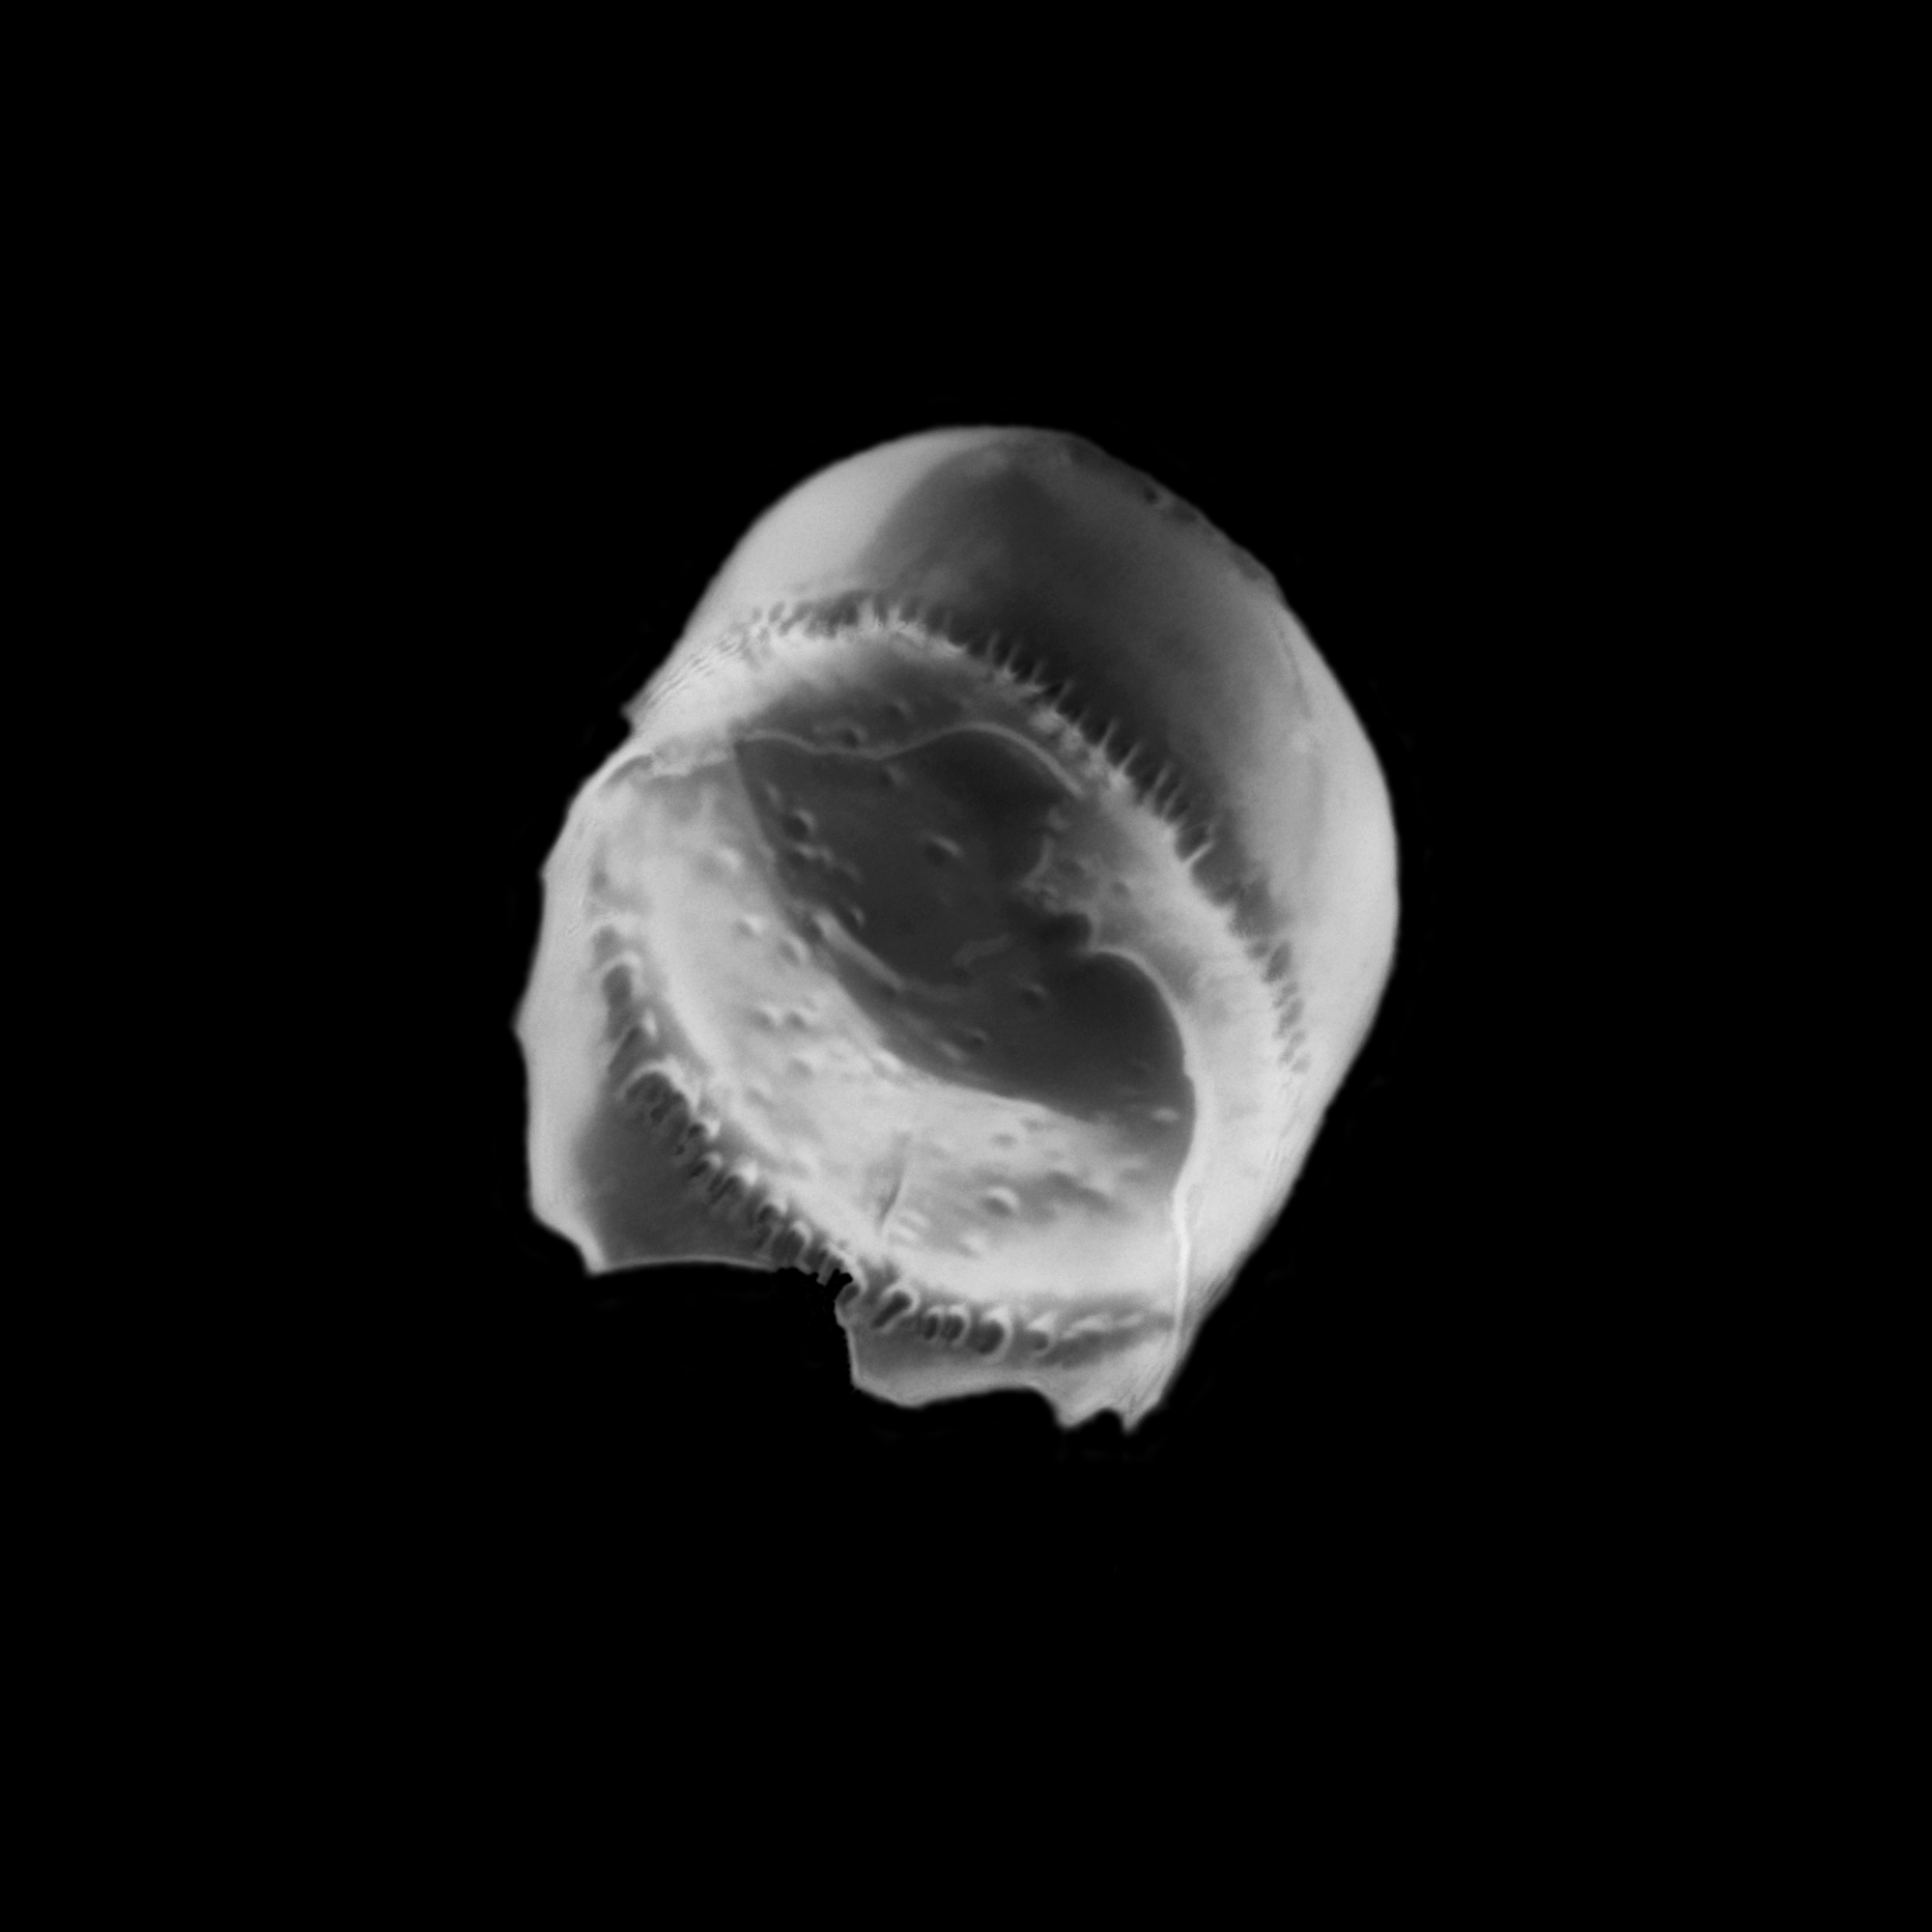
black and white, micro, monochrome, invertebrate, human body, algae, mikro, organ, protist, protists, protisten, einzeller, unicellular, protozoa, protozoen, protozoe, plankton, mikroskop, mikrofotografie, mikrofoto, microscop, microphotography, alga, algen, alge, diatom, diatoms, diatomee, diatomeen, kieselalgen, kieselalge, monochrome photography